Bursina fijiensis

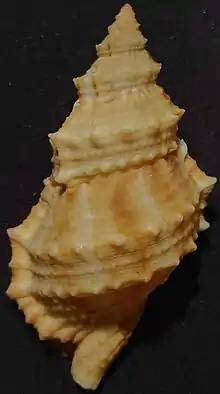

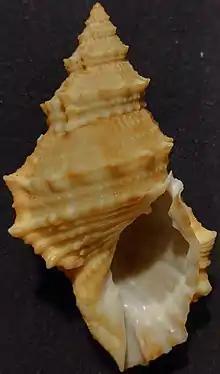

Bursina fijiensis is a species of sea snail, a marine gastropod mollusk in the family Bursidae, the frog shells.